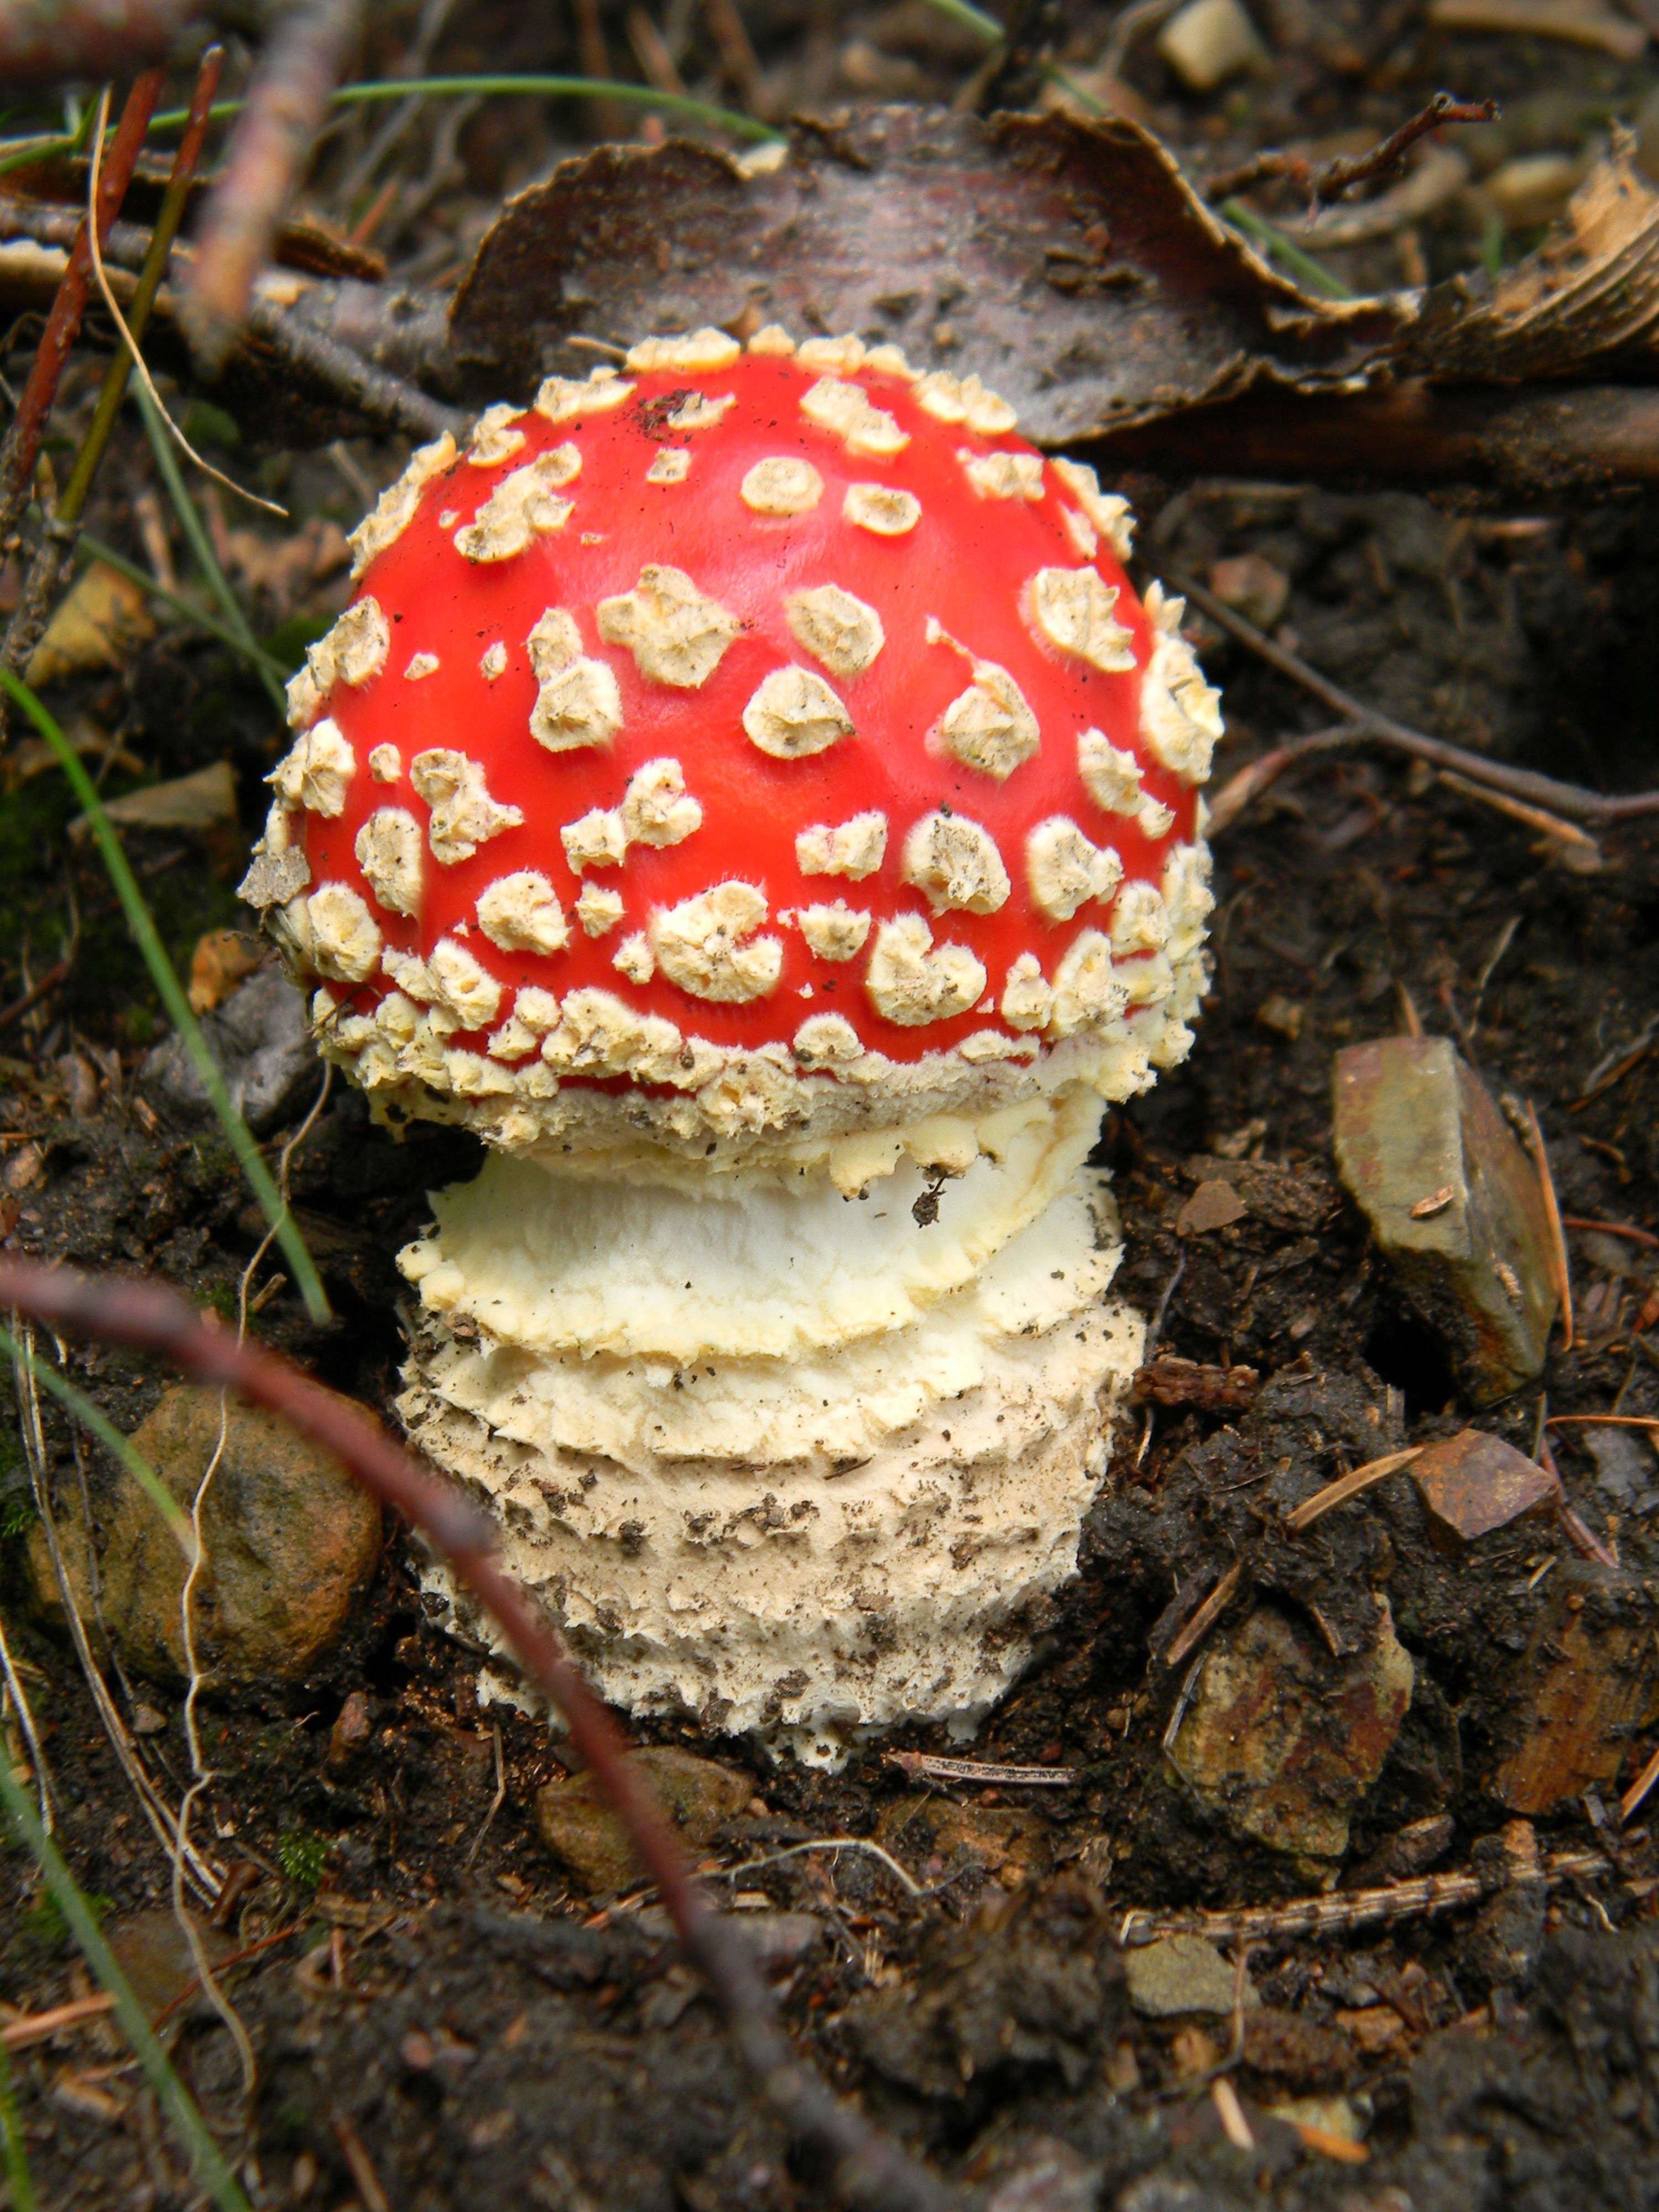
nature, forest, soil, mushroom, fauna, fungus, mushrooms, agaric, bolete, macro photography, fly agaric red, matsutake, edible mushroom, medicinal mushroom, agaricaceae, penny bun